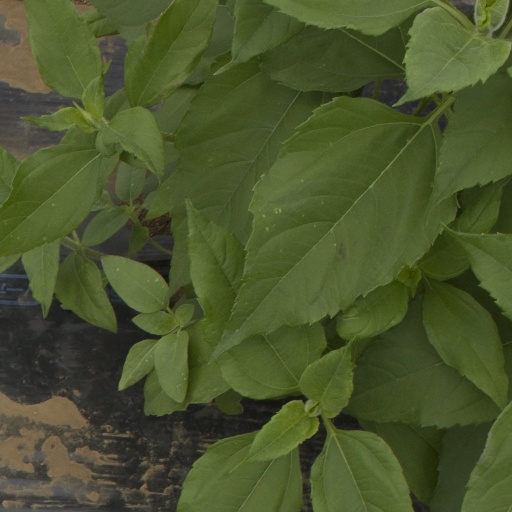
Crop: Jerusalem artichoke